Deux-Montagnes line

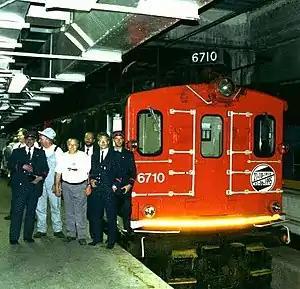
Electric Boxcab locomotive used on the Deux-Montagnes from 1918 to 1995.

The Deux-Montagnes line was built by the Canadian Northern Railway. While other railways including Canadian Pacific and Grand Trunk Railway already had prime downtown locations for their terminal stations, Canadian Northern did not, having only a station out of the way on Moreau Street in Hochelaga.